Rojhri dham

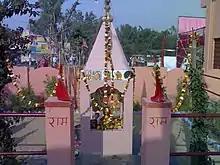
Shiva temple.

The temple of Hanuman is situated on right side of Anupgarh-Bikaner road about one kilometer from Rojhri Village. It is approximately 55 kilometres from Anupgarh, 22 kilometres from Rawla Mandi and 17 kilometres from Chhatargarh. Rojhri village is under the jurisdiction of the Gharsana Panchayat Samiti and is well connected to Sri Ganganagar and Bikaner by a regular bus service run by the Rajasthan State Road Transport Corporation. Gharsana, Rawla Mandi, Chhatargarh, and Jalwali, are the nearest villages to Rojhri Dham. The city is about 30 kilometers from the town of New mandi Gharsana.